Chinese Indonesians

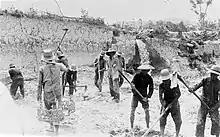
The tin mines of Bangka Island almost entirely employed Chinese workers.

The ethnic Chinese population in Indonesia grew by an average of 4.3% annually between 1920 and 1930. It then slowed owing to the effects of the Great Depression and many areas experienced a net emigration. Falling growth rates were also attributed to a significant decrease in the number of Chinese immigrants admitted into Indonesia since the 1950s. The population is relatively old according to the 2000 census, having the lowest percentage of population under 14 years old nationwide and the second-highest percentage of population over 65. Their population pyramid had a narrow base with a rapid increase until the 15–19 age group, indicating a rapid decline in total fertility rates. This was evidenced by a decline in the absolute number of births since 1980. In Jakarta and West Java the population peak occurred in the 20–24 age group, indicating that the decline in fertility rates began as early as 1975. The upper portion of the pyramid exhibited a smooth decline with increasing population age. It is estimated that 60.7% of the Chinese Indonesian population in 2000 constitutes the generation that experienced political and social pressures under the New Order government. With an average life expectancy of 75 years, those who spent their formative years prior to this regime will completely disappear by 2032.